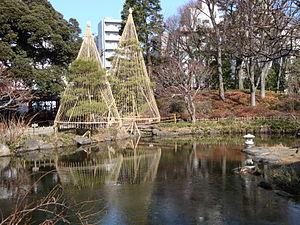
Le parc Kansen-en est un jardin japonais situé dans l'arrondissement de Shinjuku à Tokyo. Il couvre une superficie d'environ 14 000 m².